Ligny: Incomplete Victory

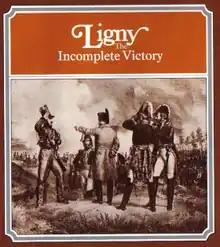
Cover of SPI folio edition, 1976

Ligny: Incomplete Victory is a board wargame published by Simulations Publications Inc. (SPI) in 1976 that simulates the Battle of Ligny. "Ligny" was originally published as one of four games in the popular collection "Napoleon's Last Battles", but was also released as an individual game.